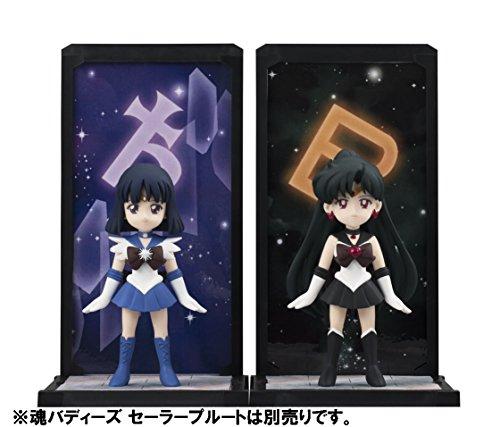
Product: Bandai Tamashii Nations Tamashii Buddies Sailor Saturn "Sailor Moon" Statue
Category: Toys & Games | Collectible Toys | Statues, Bobbleheads & Busts | Statues
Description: Display them alongside the separately sold Sailor Uranus and Sailor Neptune to expand your Sailor Moon Universe.
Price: $14.28
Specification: ProductDimensions:2x3x4inches|ItemWeight:3.52ounces|ShippingWeight:5.6ounces(Viewshippingratesandpolicies)|DomesticShipping:ItemcanbeshippedwithinU.S.|InternationalShipping:ThisitemcanbeshippedtoselectcountriesoutsideoftheU.S.LearnMore|ASIN:B01HPGO20A|Itemmodelnumber:BAN07915|Manufacturerrecommendedage:15yearsandup